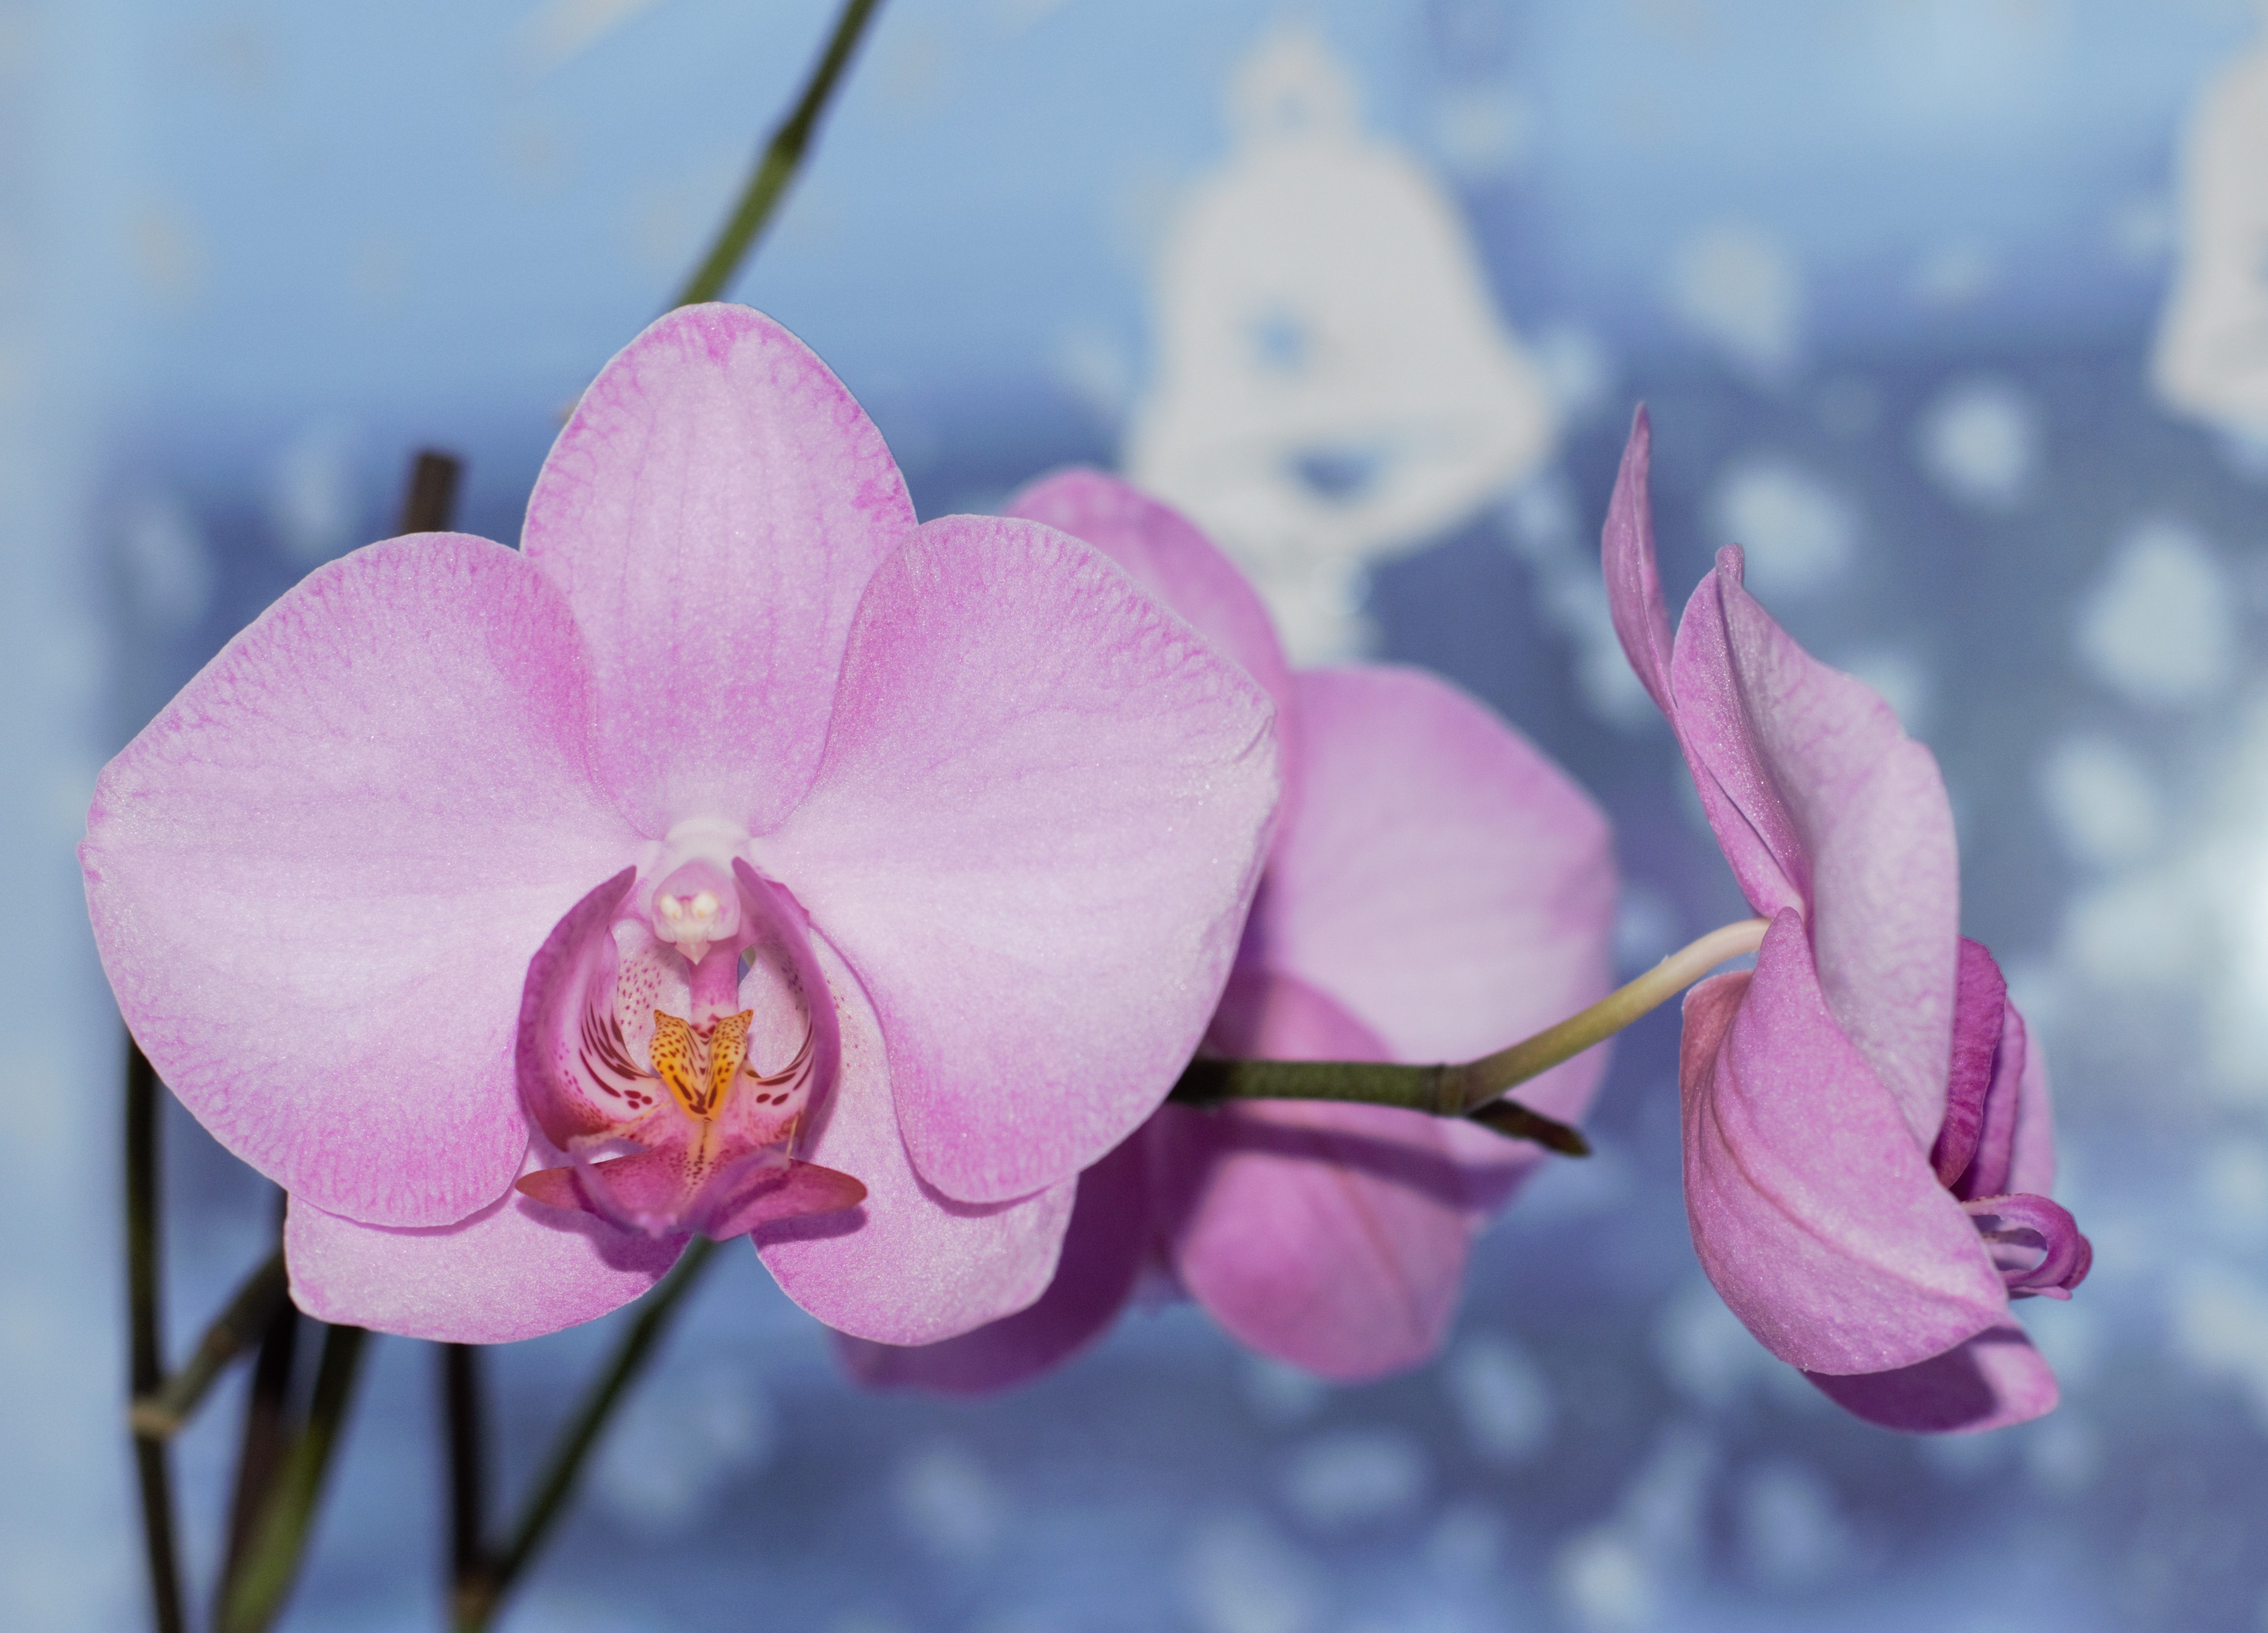
blossom, plant, flower, petal, bloom, botany, pink, flora, orchid, close up, macro photography, beautiful flower, flowering plant, plant stem, land plant, moth orchid